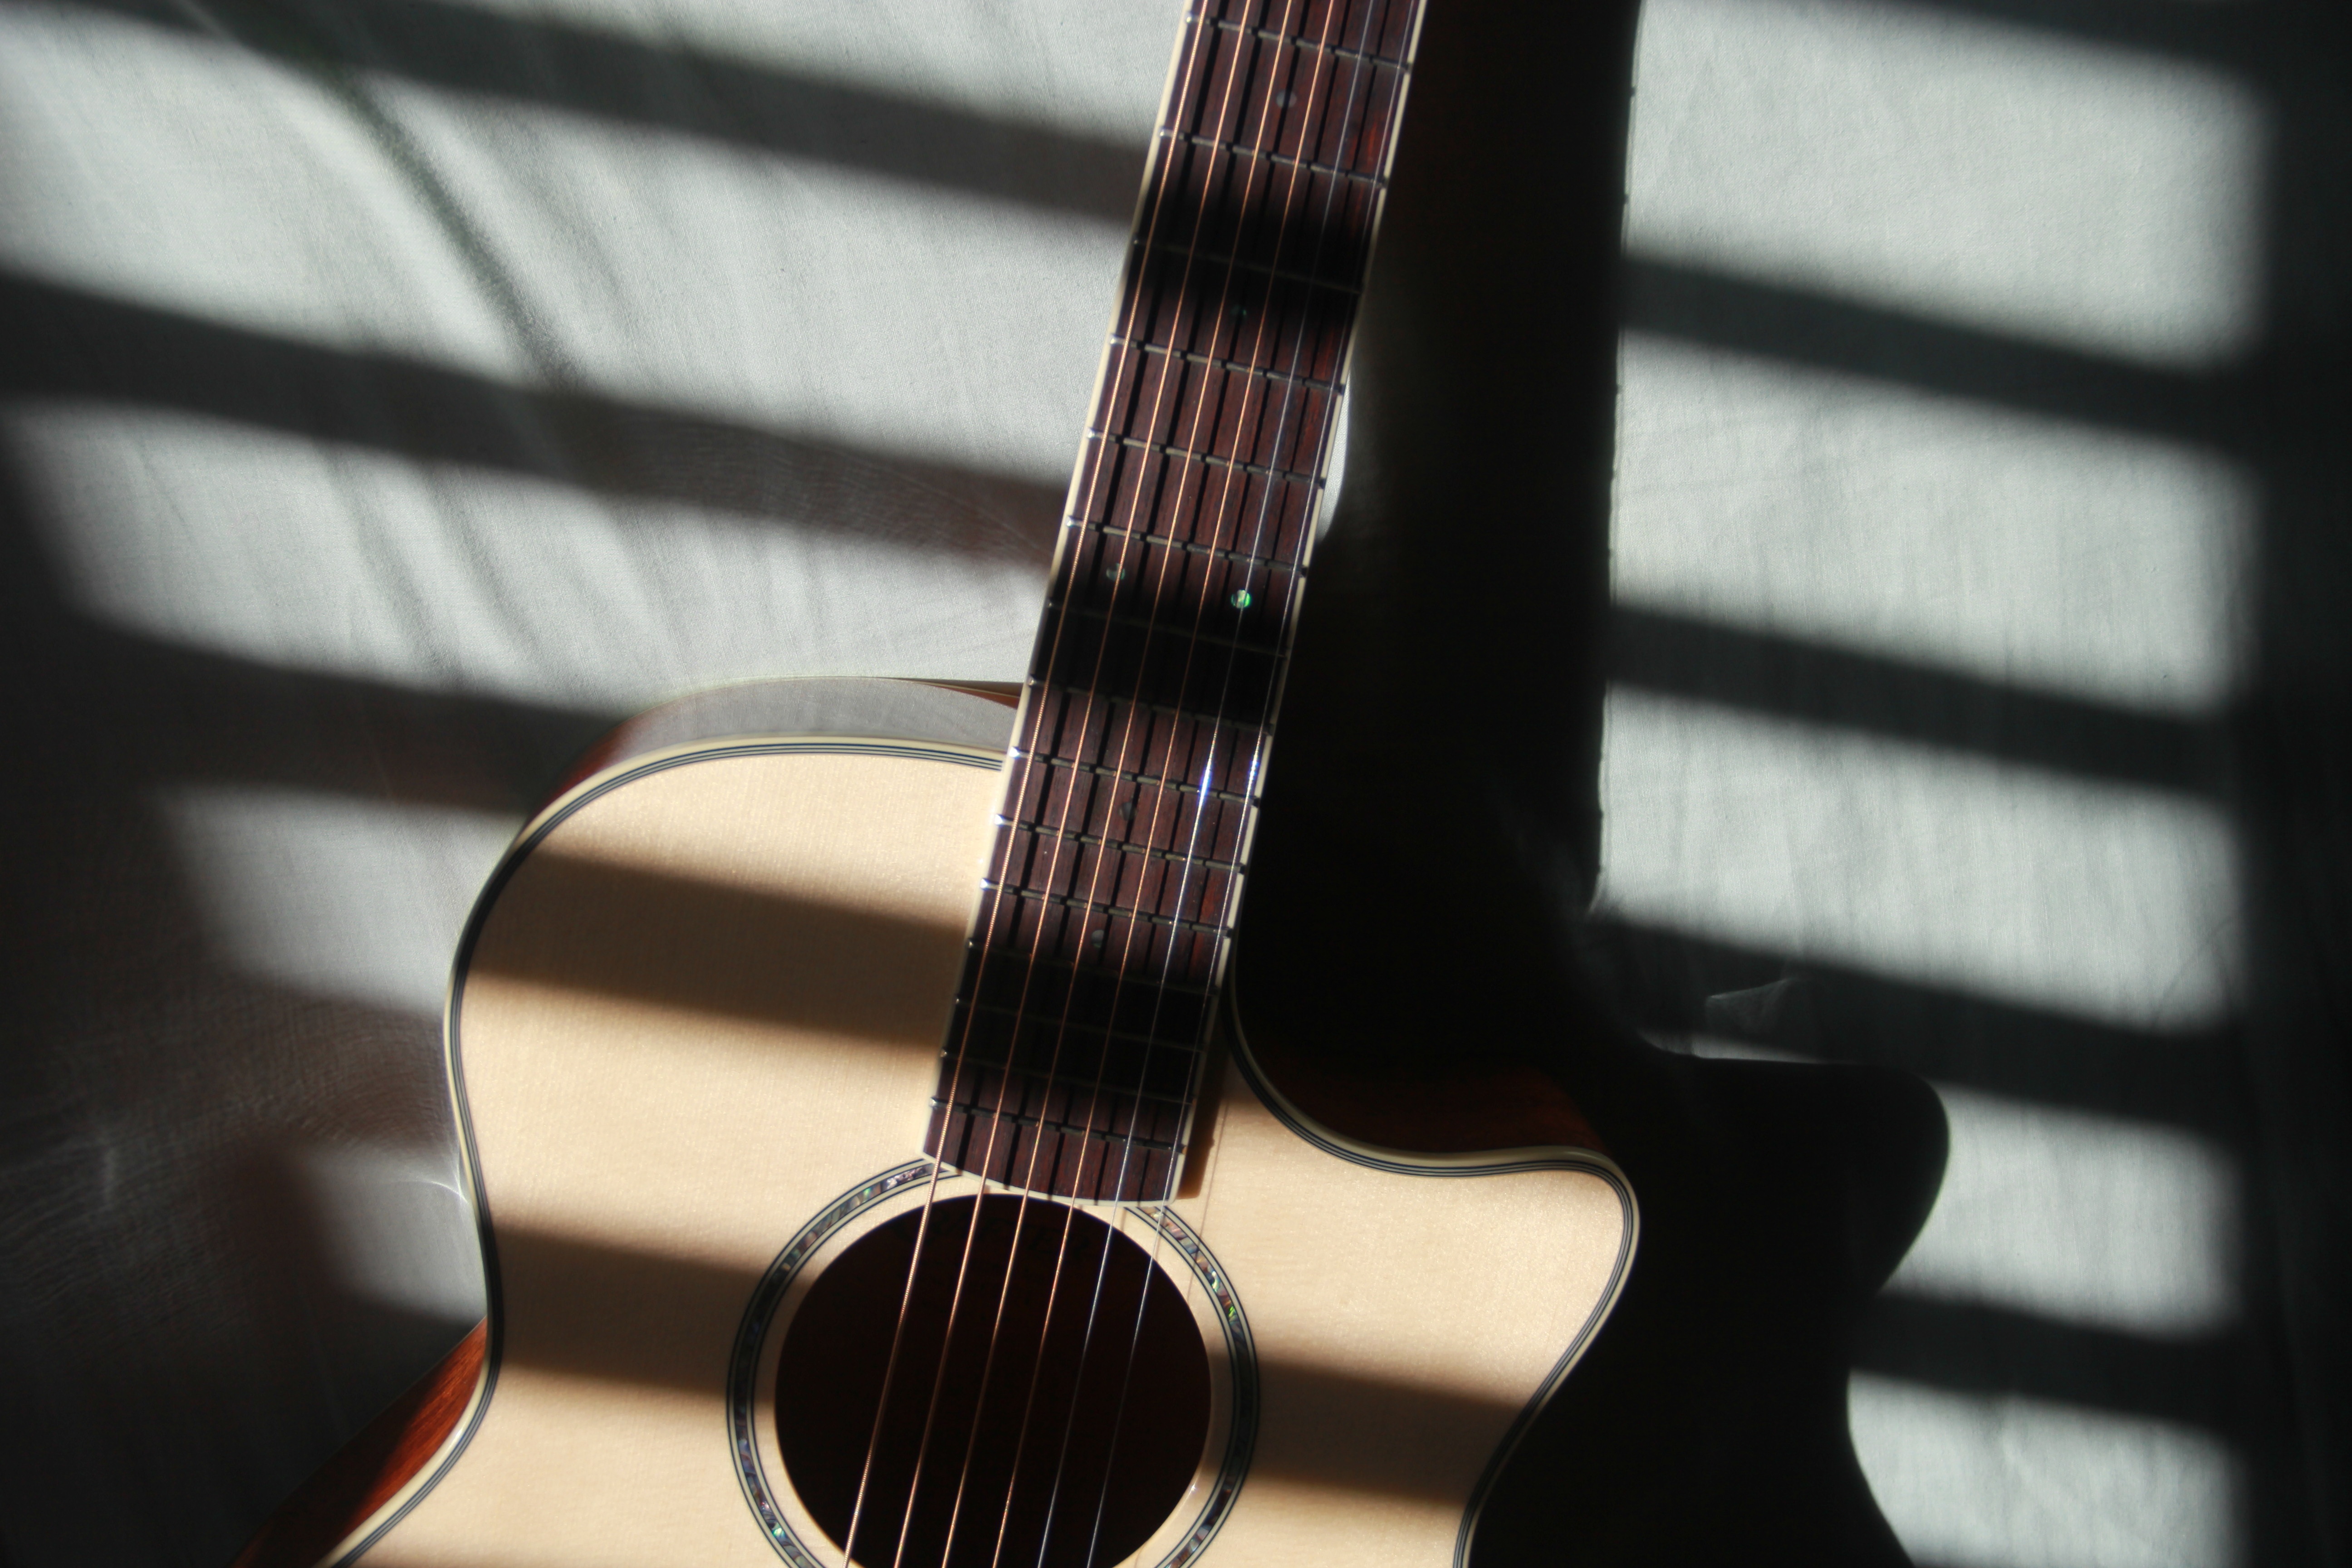
guitar, black, acoustic guitar, musical instrument, plucked string instruments, string instrument, close up, bass guitar, electric guitar